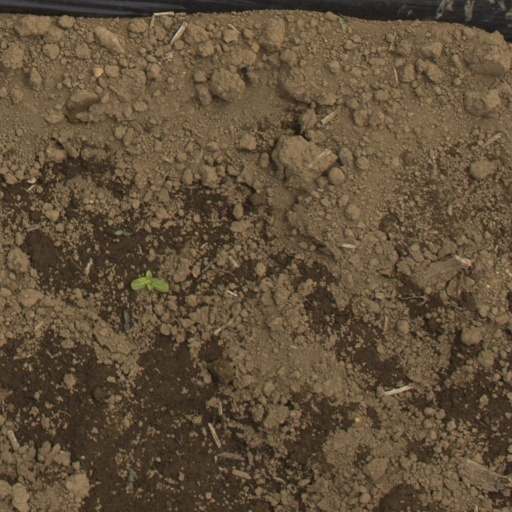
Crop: Jerusalem artichoke